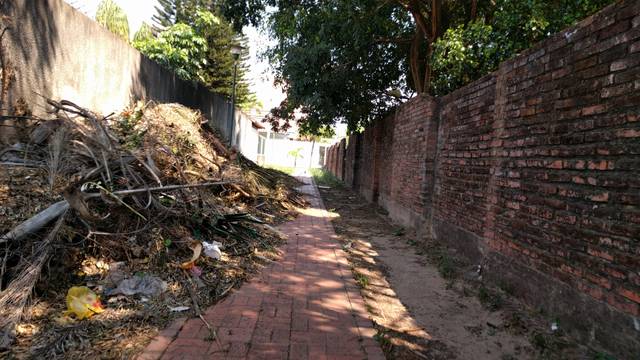
Region: Bolivia
Coordinates: -17.806, -63.207